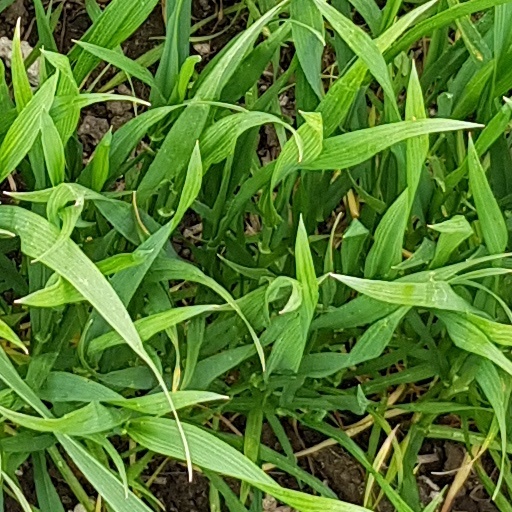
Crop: wheat